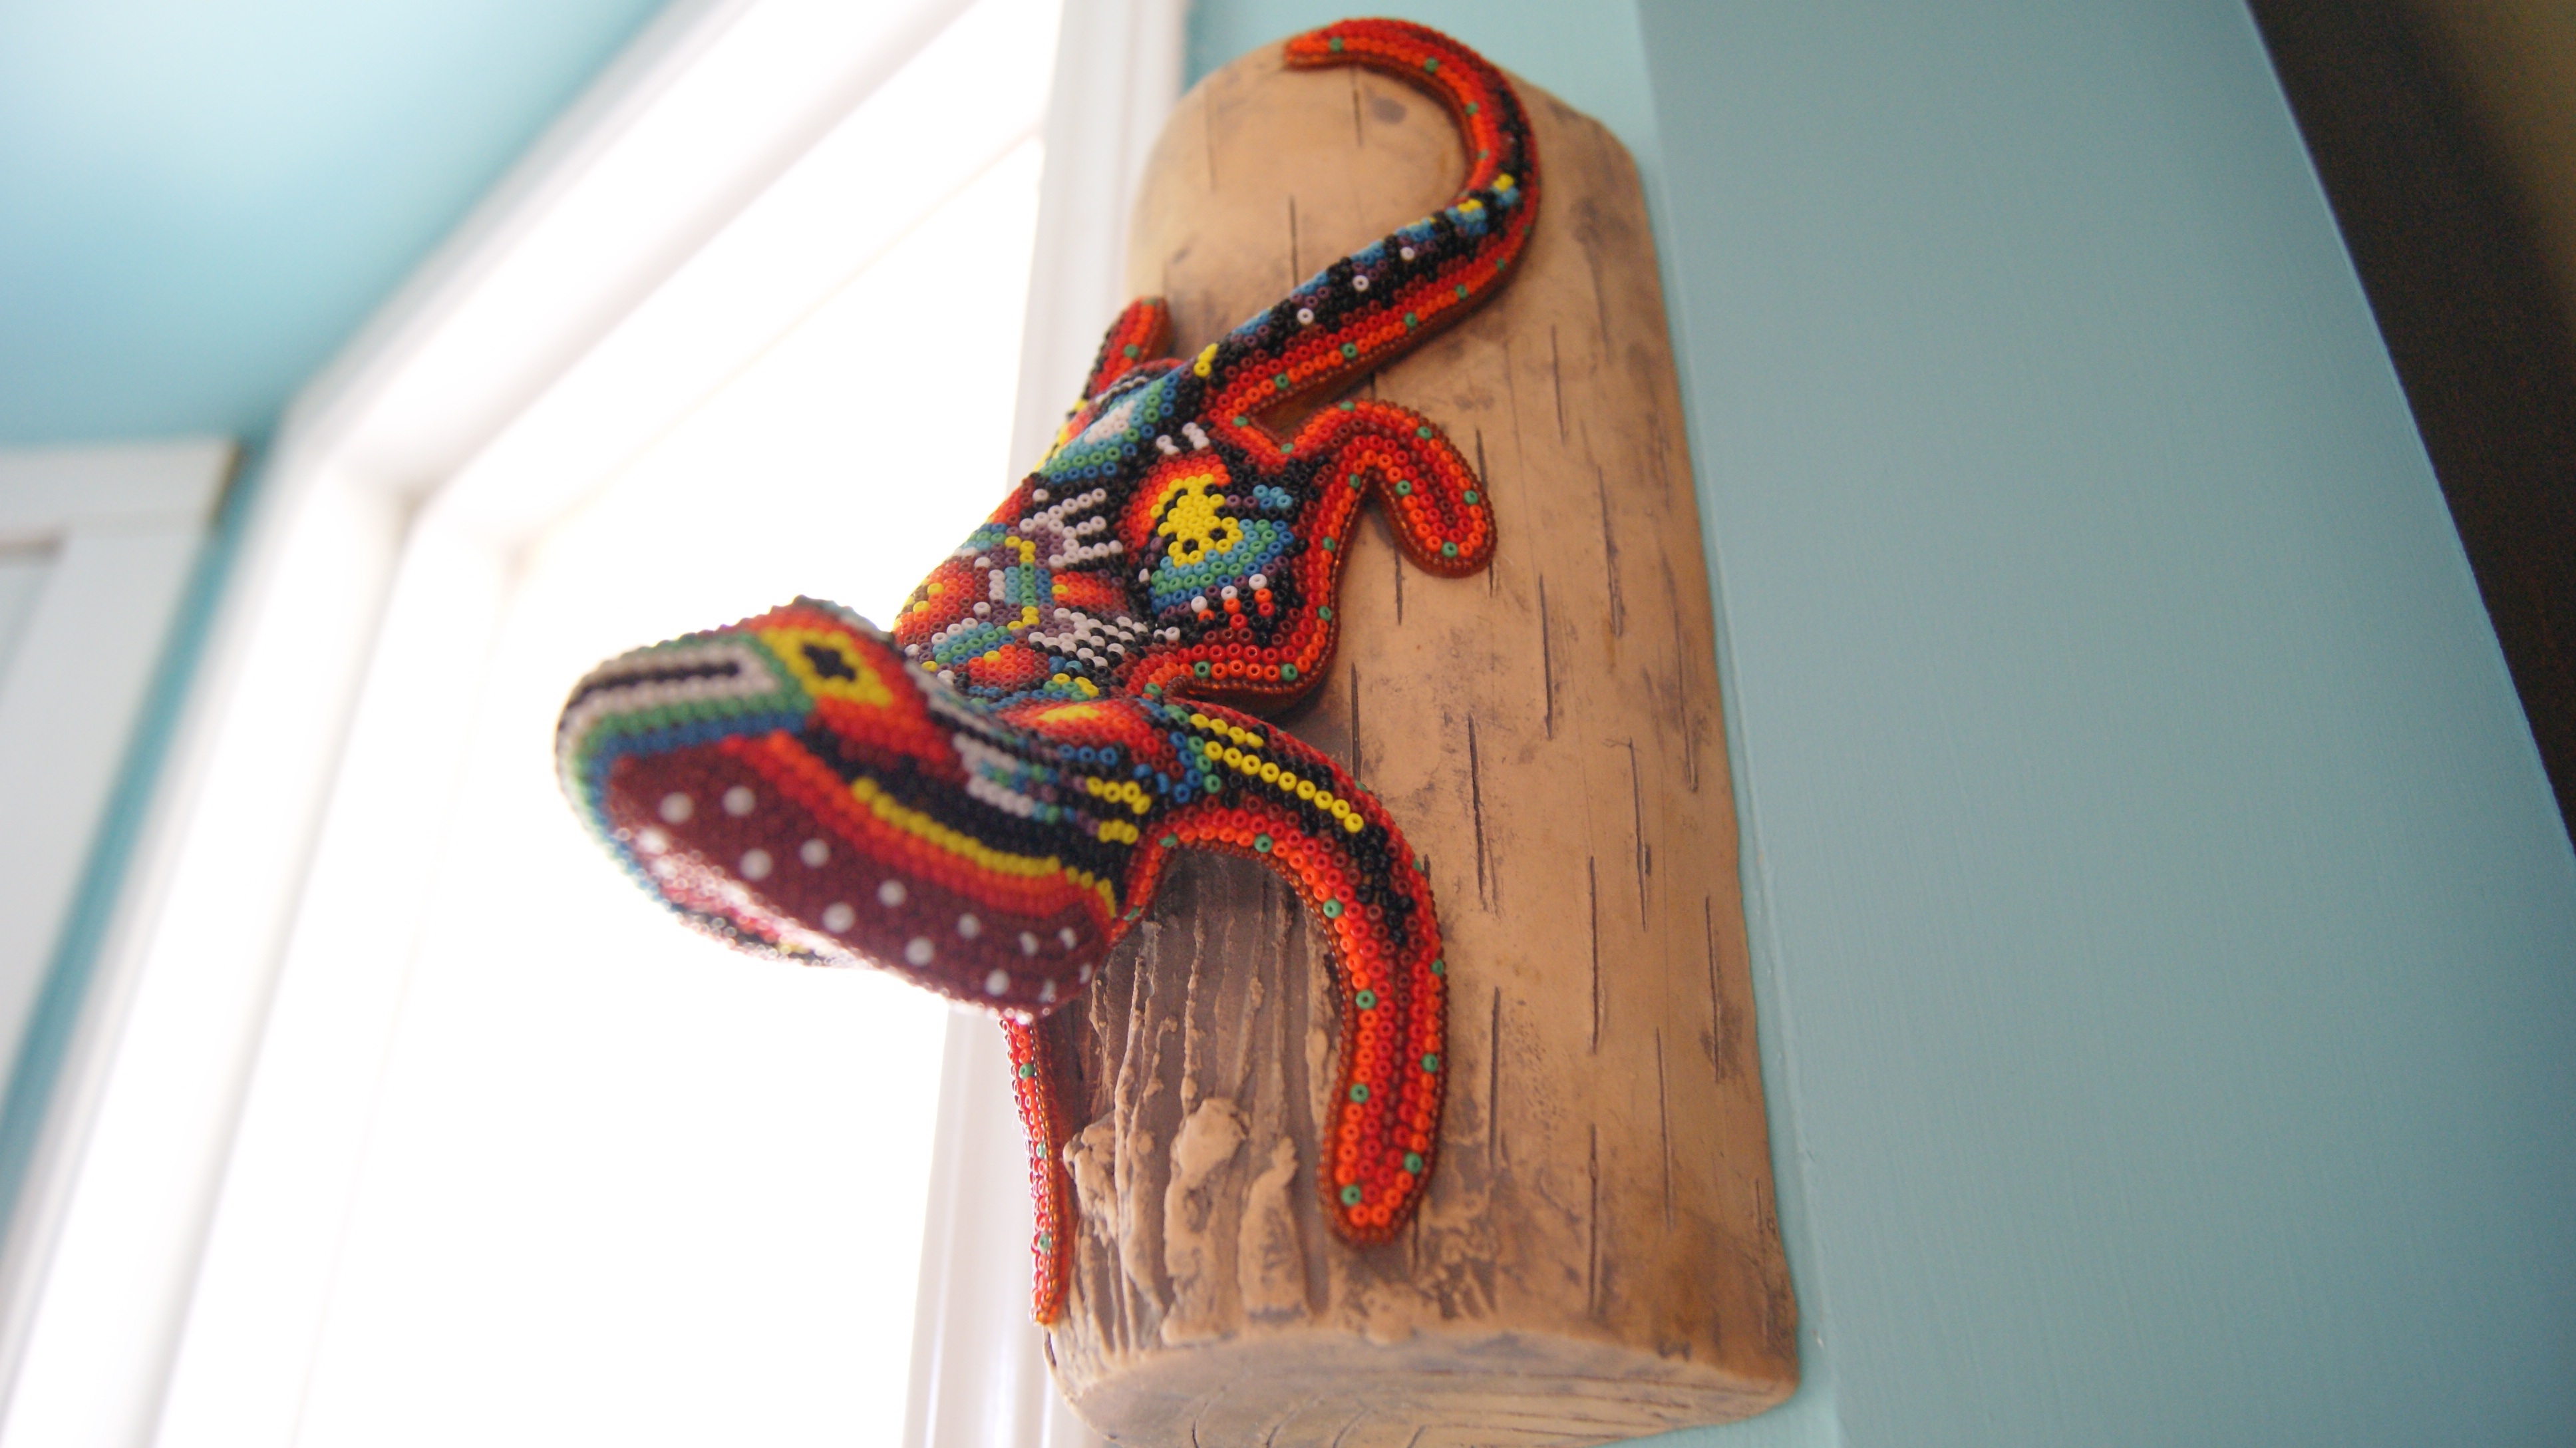
hand, pattern, spring, red, color, blue, clothing, human body, textile, art, design, organ